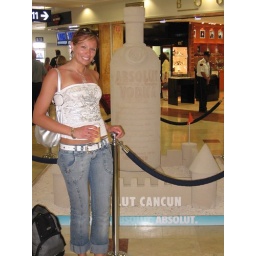
Huge Absolut sand castle thing in the airport.